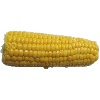
Label: corn